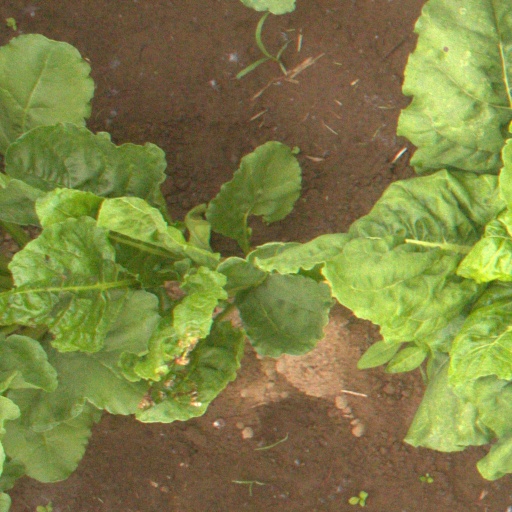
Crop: sugar beet